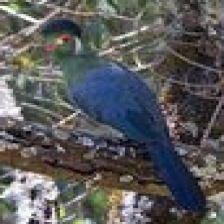
Species: WHITE CHEEKED TURACO
Scientific name: TAURACO LEUCOTIS